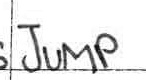
Label: jump